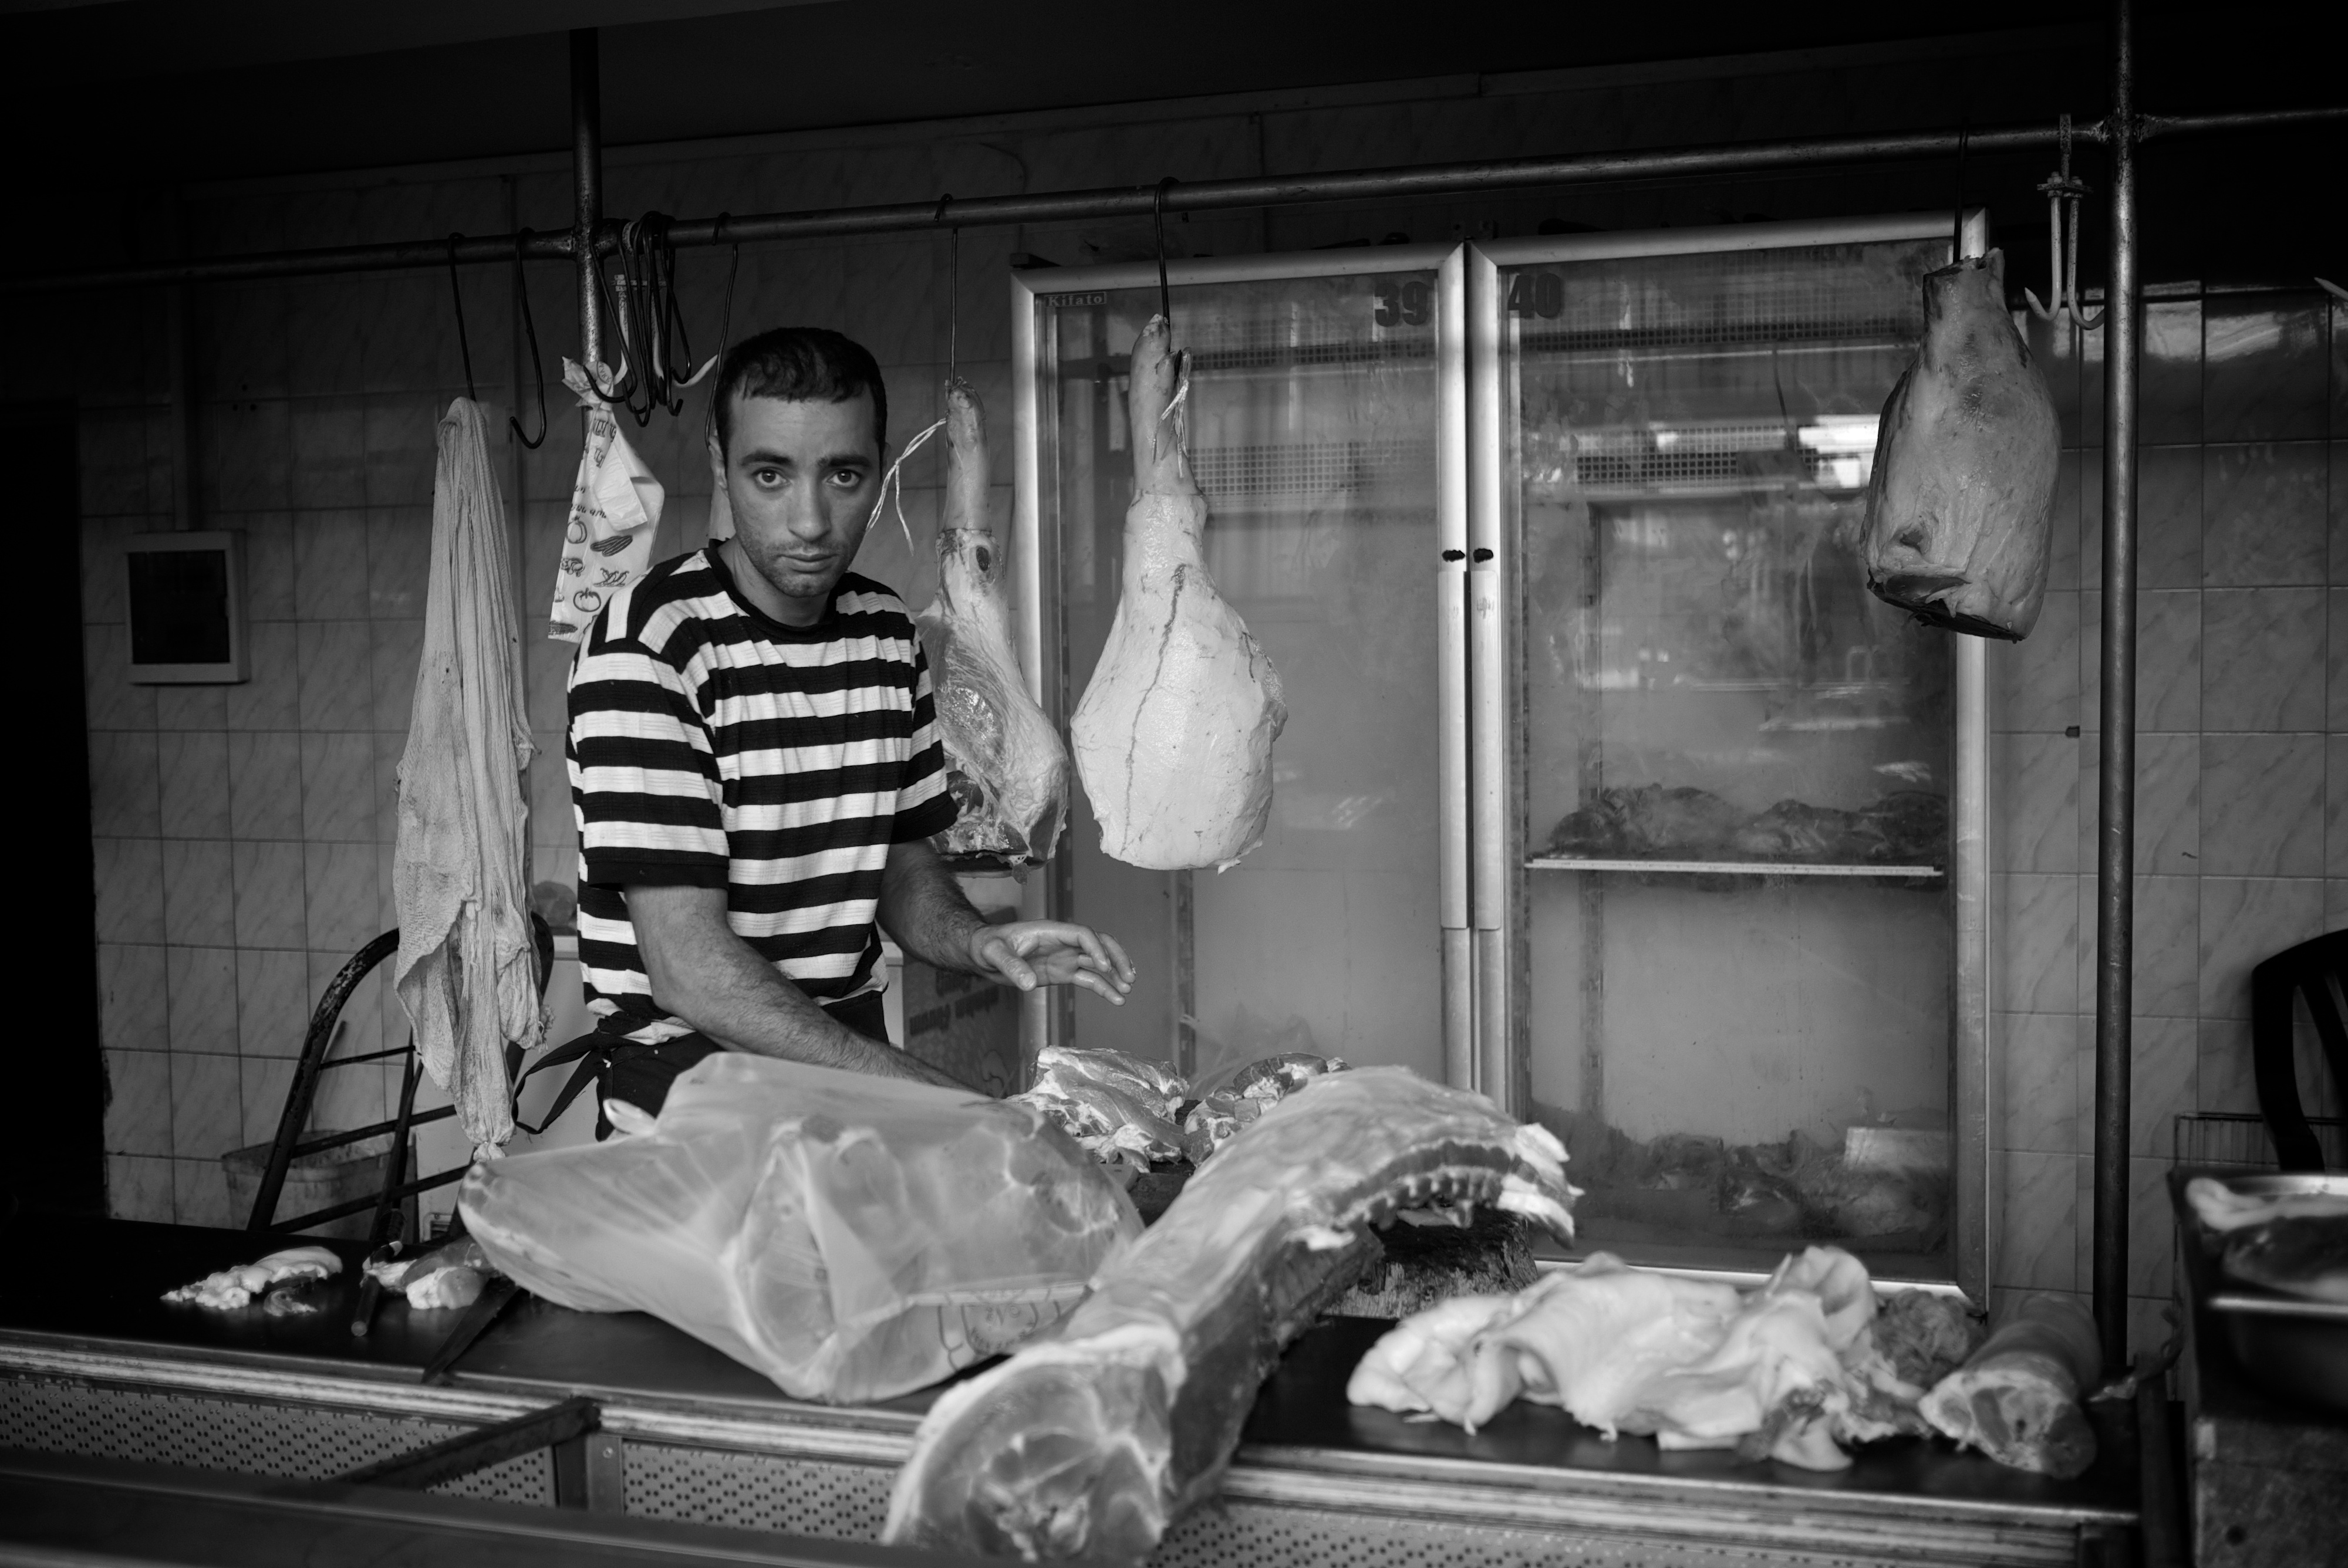
black and white, white, street, photography, ebook, sitting, training, black, monochrome, streetphotography, flickr, thomas, video, olympus, photograph, snapshot, omd, fuji, leica, monochrom, leuthard, hcb, thomasleuthard, monochrome photography, film noir, human positions